The Blue Max

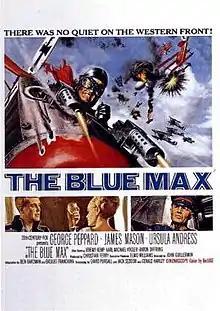
Original poster by Frank McCarthy

The Blue Max is a 1966 WW I film directed by John Guillermin and starring George Peppard, James Mason, Ursula Andress, Karl Michael Vogler, and Jeremy Kemp. The film was made in DeLuxe Color and was one of the last movies filmed in CinemaScope. It was filmed entirely in Ireland, and included numerous location scenes shot in Dublin, Wicklow and Cork. The plot is about a German fighter pilot on the Western Front during World War I. The screenplay was written by David Pursall, Jack Seddon, and Gerald Hanley, based on the novel of the same name by Jack D. Hunter as adapted by Ben Barzman and Basilio Franchina.